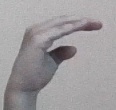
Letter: jeem